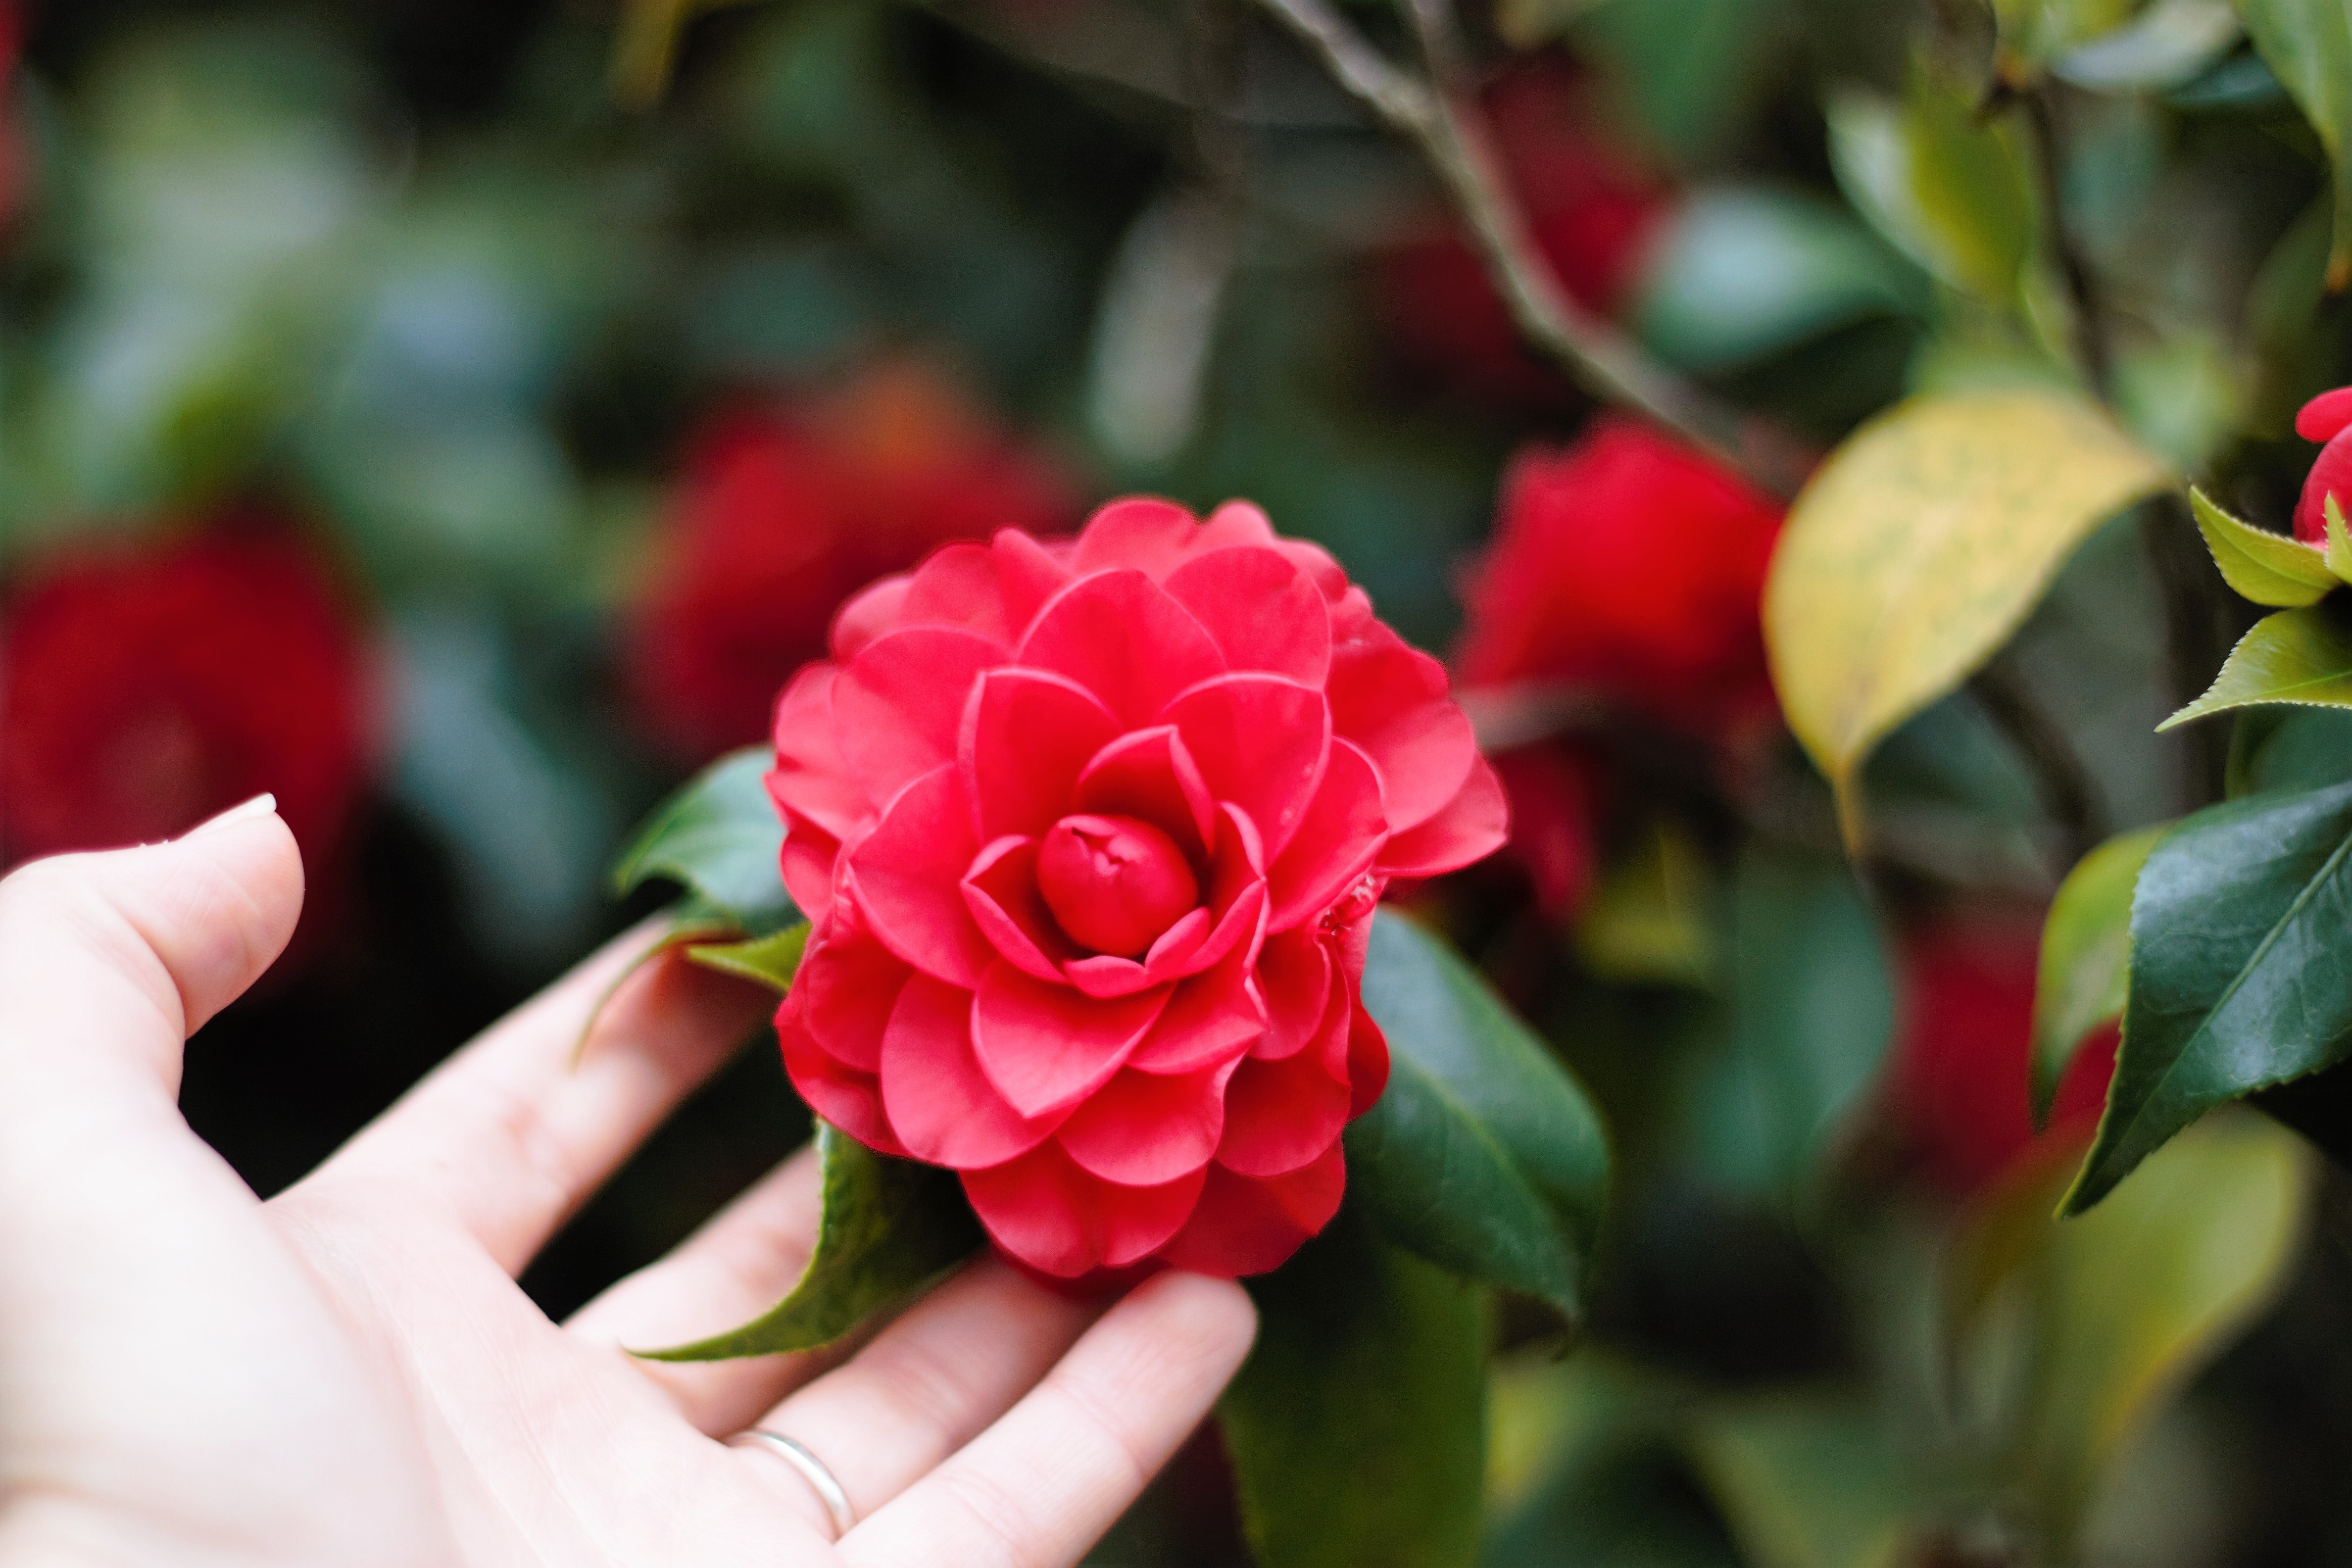
hand, tree, nature, grass, growth, plant, leaf, ring, flower, petal, floral, panoramic, idyllic, tranquility, rose, touch, spring, green, red, relax, paradise, palm, tranquil, scenic, tropical, scenery, peace, calm, clean, botany, healthy, arm, flora, freshness, reach, leaves, relaxation, happy, fingers, shrub, raw, vibrant, catch, reaching, macro photography, prosperity, theaceae, flowering plant, garden roses, fragility, flower isolated, open hand, land plant, japanese camellia